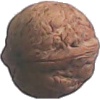
Label: walnut